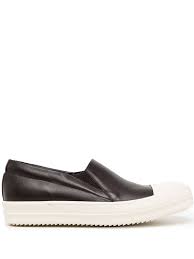
Label: Boat